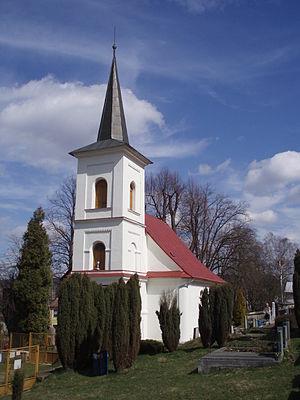
Sázava est une commune du district de Žďár nad Sázavou, dans la région de Vysočina, en République tchèque. Sa population s'élevait à 674 habitants en 2019.